Paris in World War I

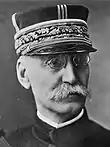
General Joseph Gallieni, the military governor of Paris in at the start of World War I in 1914

The outbreak of the First World War in August 1914 saw patriotic demonstrations on the Place de la Concorde and at the Gare de l'Est and Gare du Nord as the mobilized soldiers departed for the front. But while the Paris newspapers were confident of a quick victory, the Imperial German Army swept through Belgium and marched rapidly toward Paris.